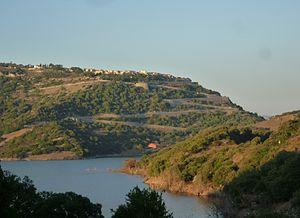
Monteleone Rocca Doria est une commune italienne de la province de Sassari dans la région Sardaigne en Italie.